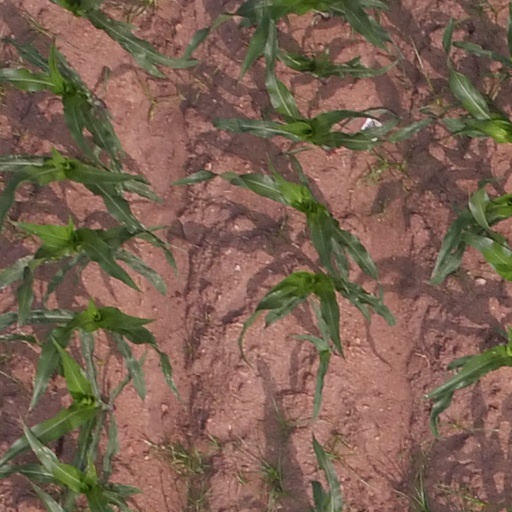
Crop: maize; corn